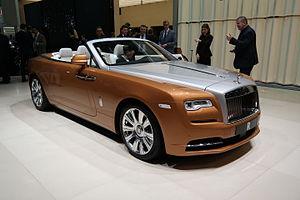
Salon international de l'automobile de Genève 2016